Epoch Co.

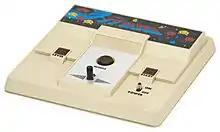
The TV Vader, a dedicated home video game console that played a "Space Invaders" clone

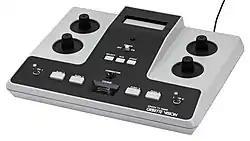
The Cassette Vision

Founded in May 1958 by Maeda Taketora and three others in Tokyo with ¥1 million, Maeda Taketora is made president, eleven months later, it had increased its capital to ¥2.5 million. Epoch participated in the first Japanese international toy trade fair in 1962. It moved to its headquarters to its current location in Tokyo in 1963. After 20 years of its founding in 1978, Epoch had increased to ¥200 million - 200 times the original startup cost. It also had a United States office, which sold imported English versions of its products. In September 2001 it founded an international branch. It acquired International Playthings of the United States in 2008. It is most famous for its "Doraemon" and Sylvanian Families toy and video game productions.